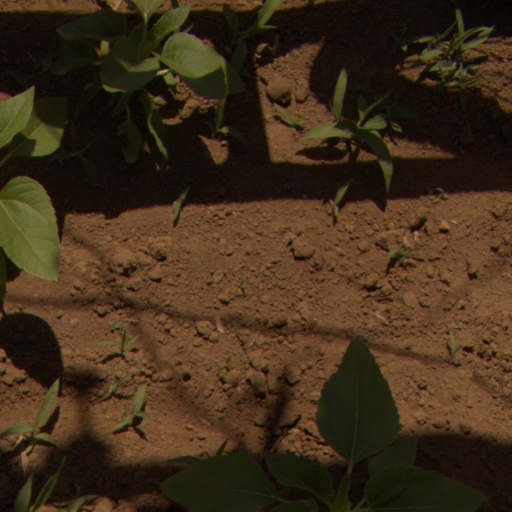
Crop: Jerusalem artichoke